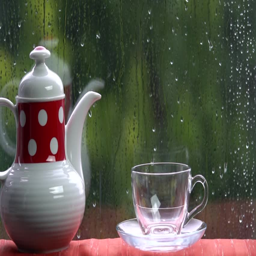
milk pouring in to the glass cup